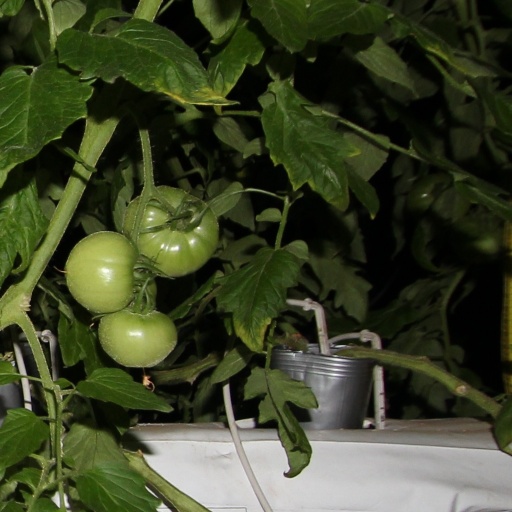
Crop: tomato